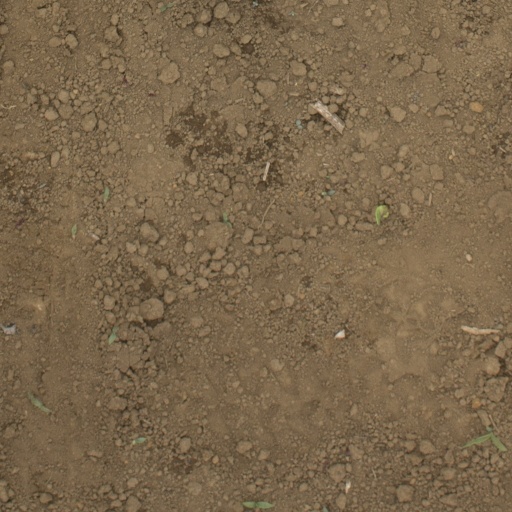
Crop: Jerusalem artichoke